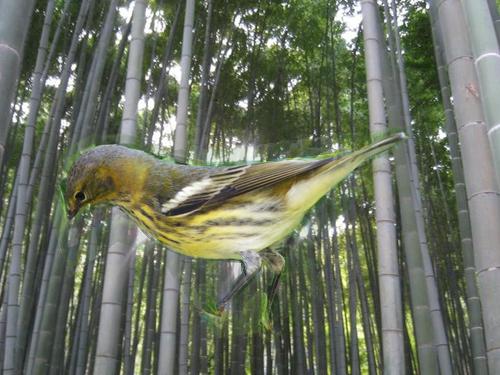
Bird species: Cape_May_Warbler
Bird type: landbird
Background: land